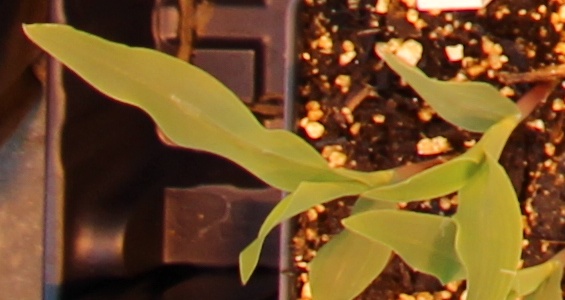
Label: Corn